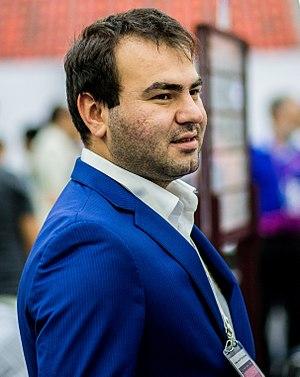
Shakhriyar Mamedyarov, né le 12 avril 1985 à Sumqayıt, est un des meilleurs joueurs d'échecs mondiaux, grand maître international depuis 2002.